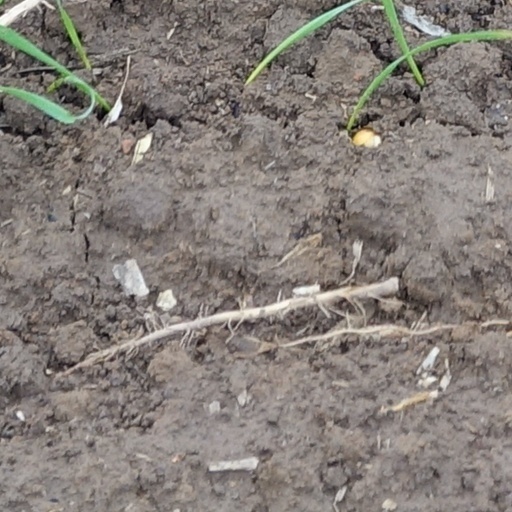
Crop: wheat